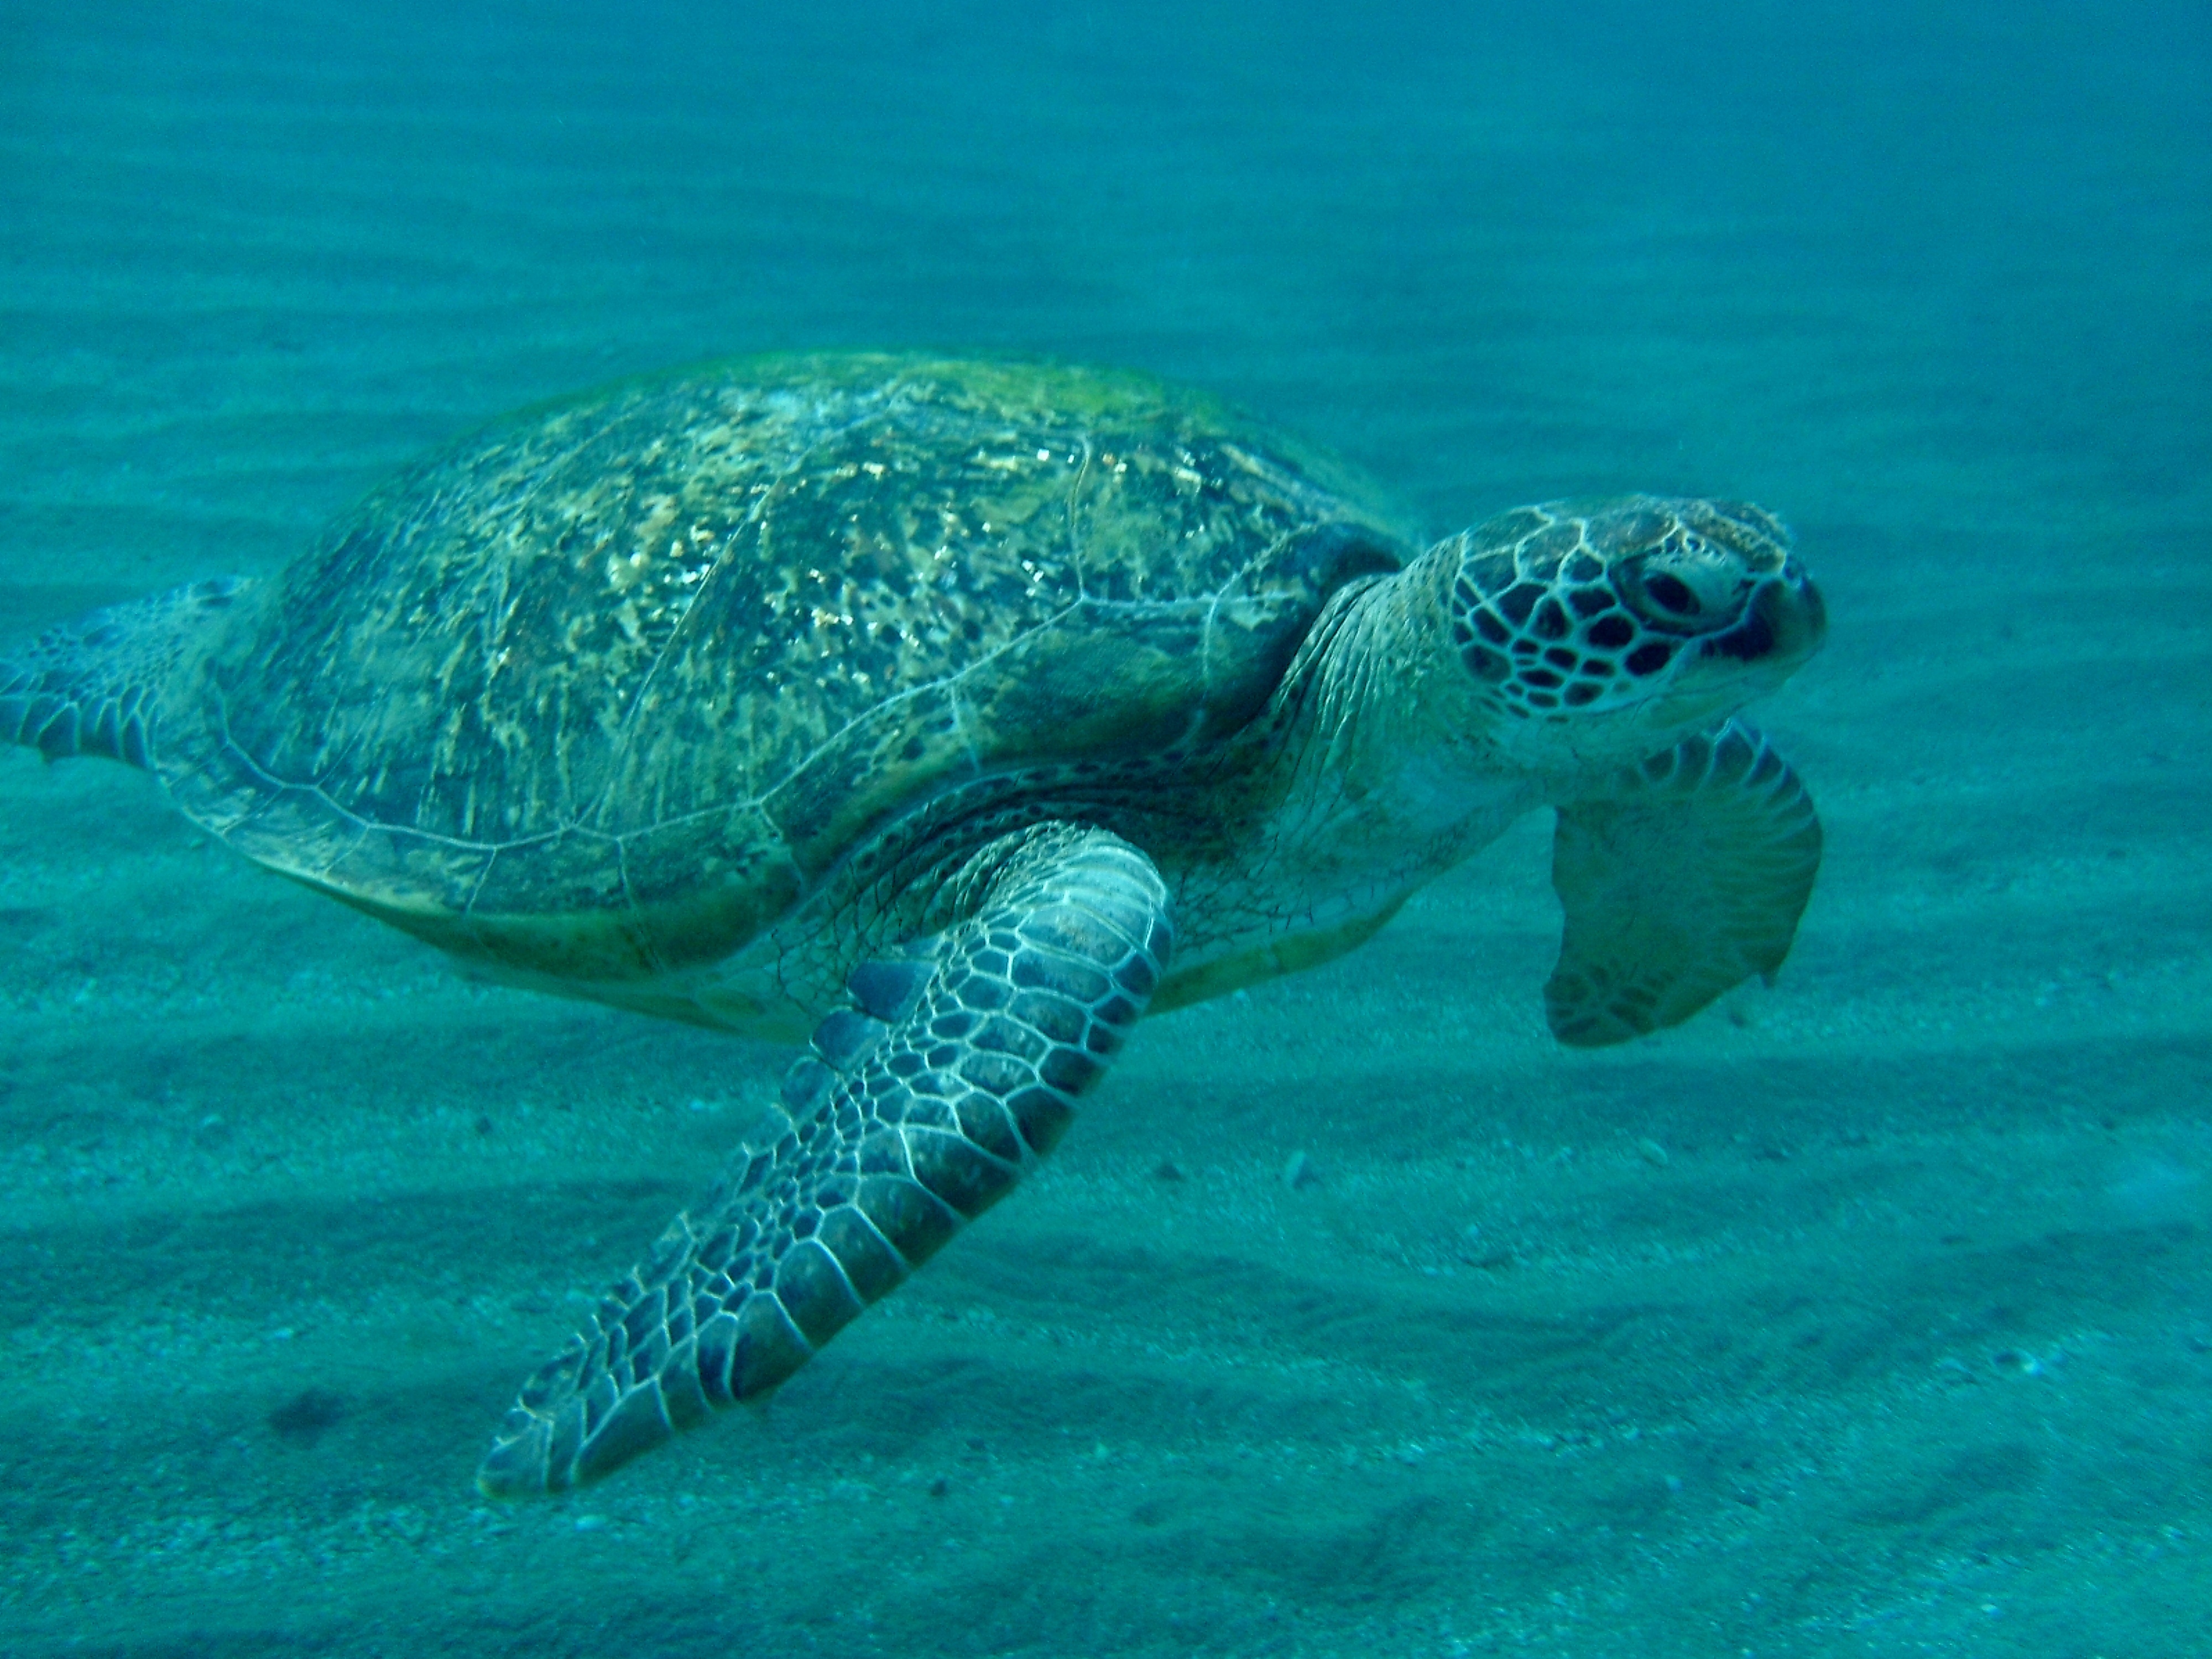
sea, biology, turtle, sea turtle, reptile, fauna, egypt, vertebrate, loggerhead, marsa mubarak, devilfish, marine biology